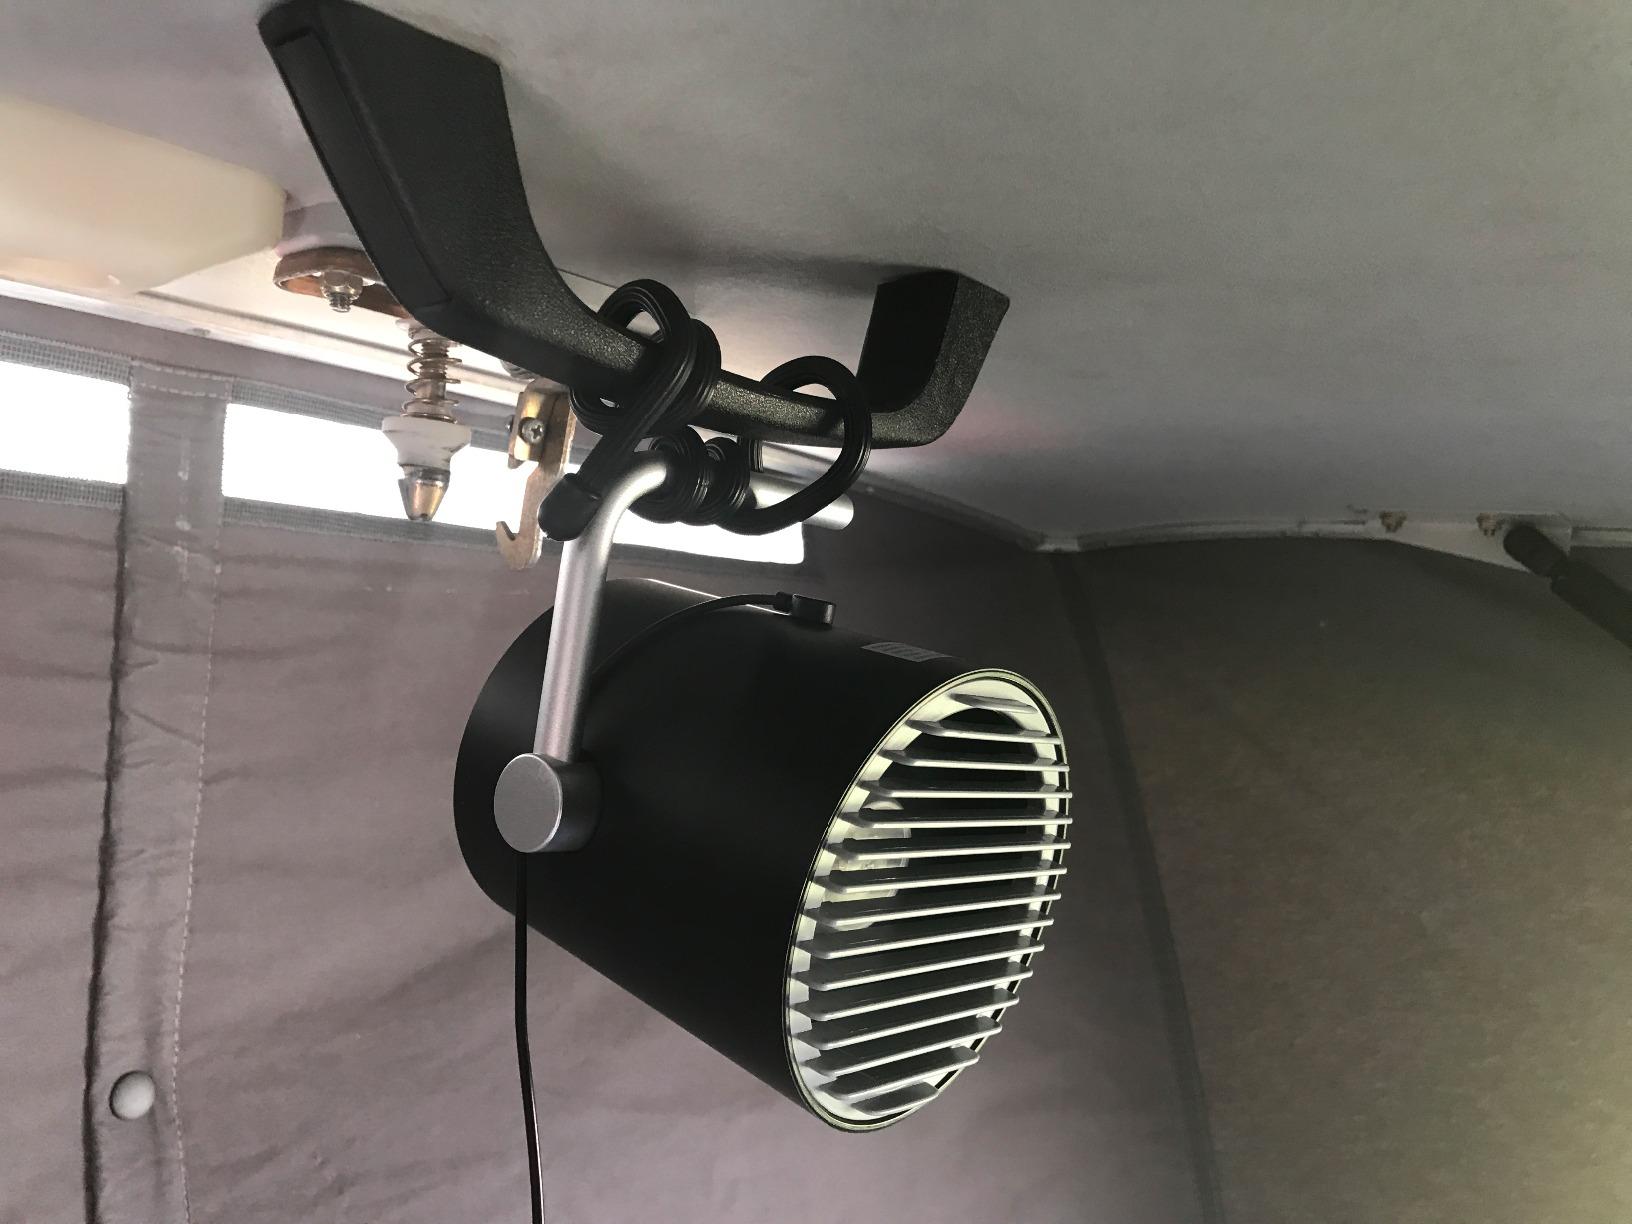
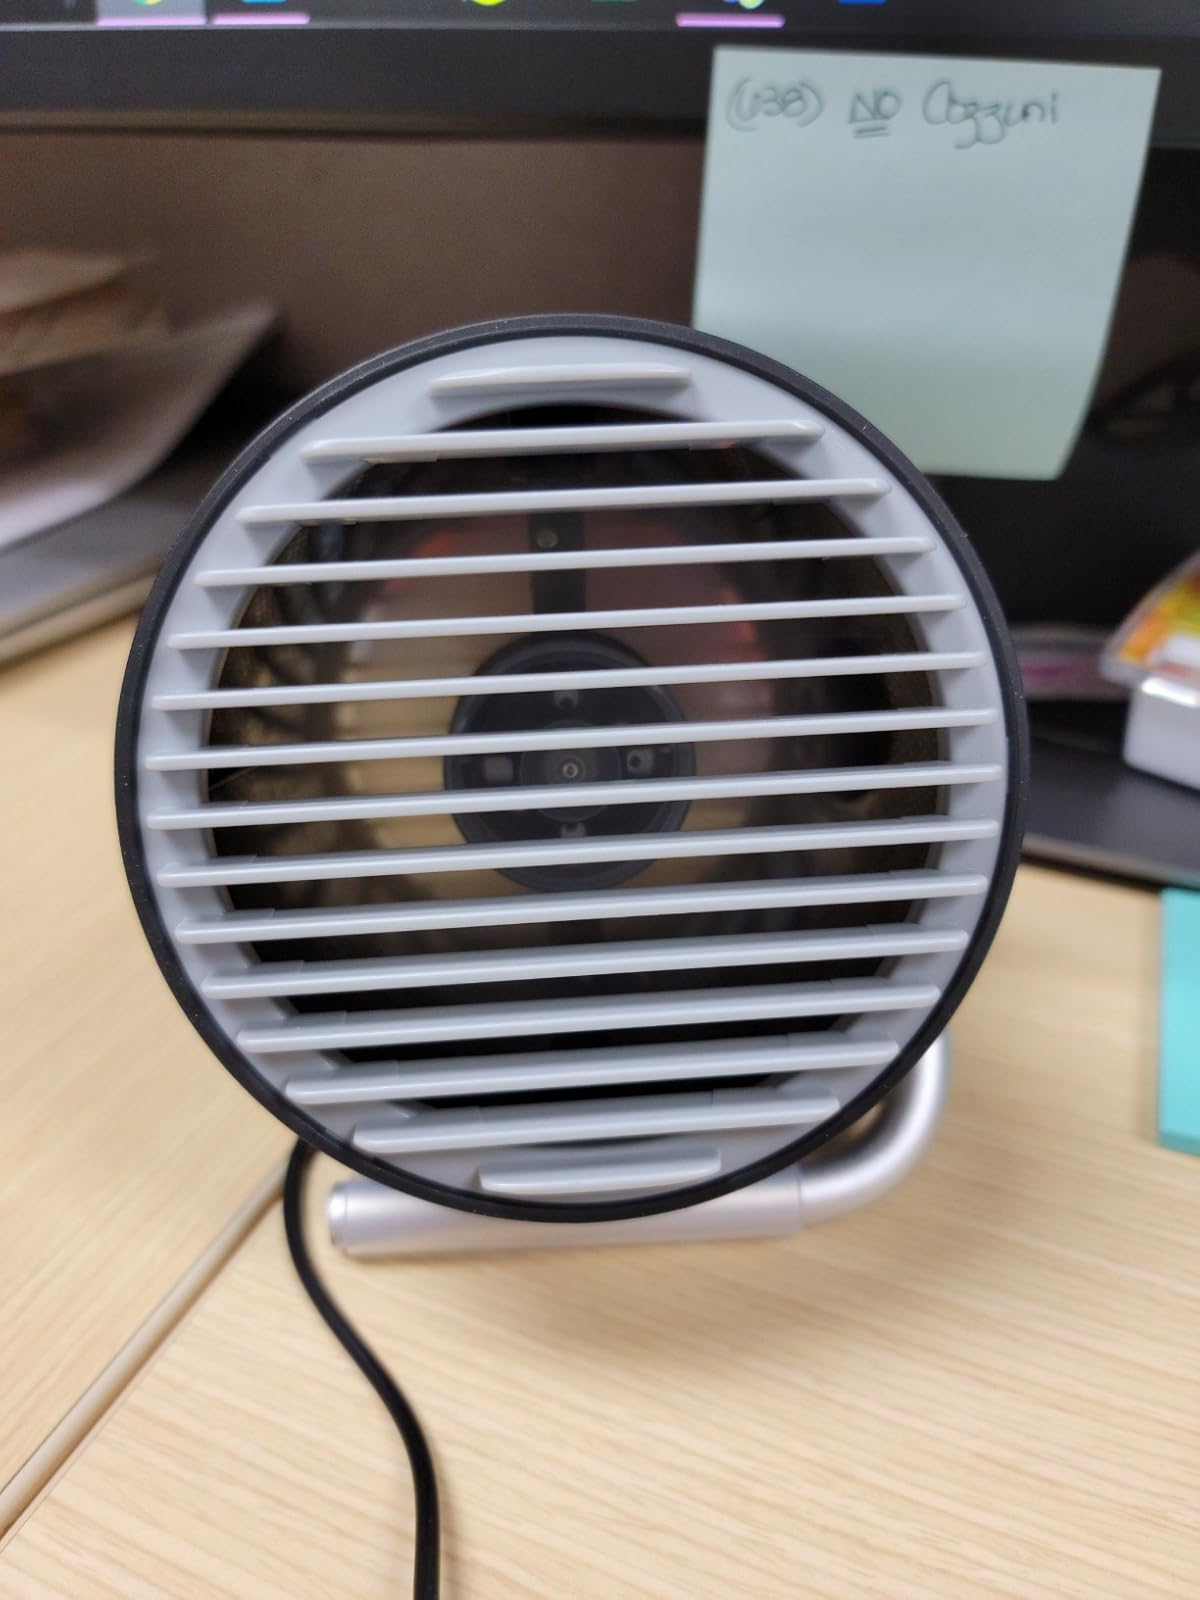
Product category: fan
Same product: yes